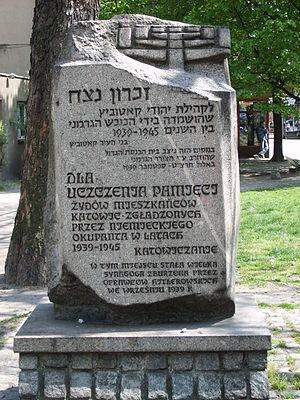
La Grande synagogue de Katowice, est la plus grande synagogue avant-guerre à Katowice. Située dans l'ancienne August-Schneiderstraße, en centre-ville, la synagogue était l'un des bâtiments les plus emblématiques de la ville. Actuellement, le site est devenu la place de la Synagogue sur laquelle a été élevé un mémorial.